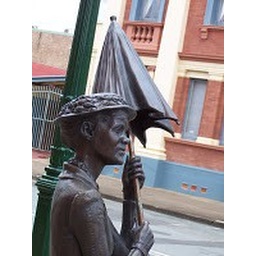
mary poppins in cherry tree lane in wharf street precinct, maryborough. funds for statue raised by proud marys society